West Windsor, New Jersey

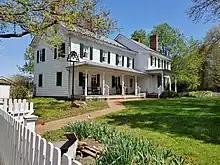
The 1790 Schenck Farmstead, at 50 Southfield Road, Functions as the West Windsor History Museum and the headquarters of the Historical Society of West Windsor.

Prior to individual European land acquisition and settlement around the turn of the 18th century, the primary residents of West Windsor were the Lenape Native Americans. The Assanhicans (Assunpinks) were the subtribe that inhabited the greater Trenton area; artifacts from their society are still found in West Windsor.